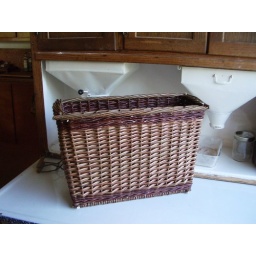
Katherine Lewis willow basket made for a customer in Alabama for use in the kitchen to put cutting boards.